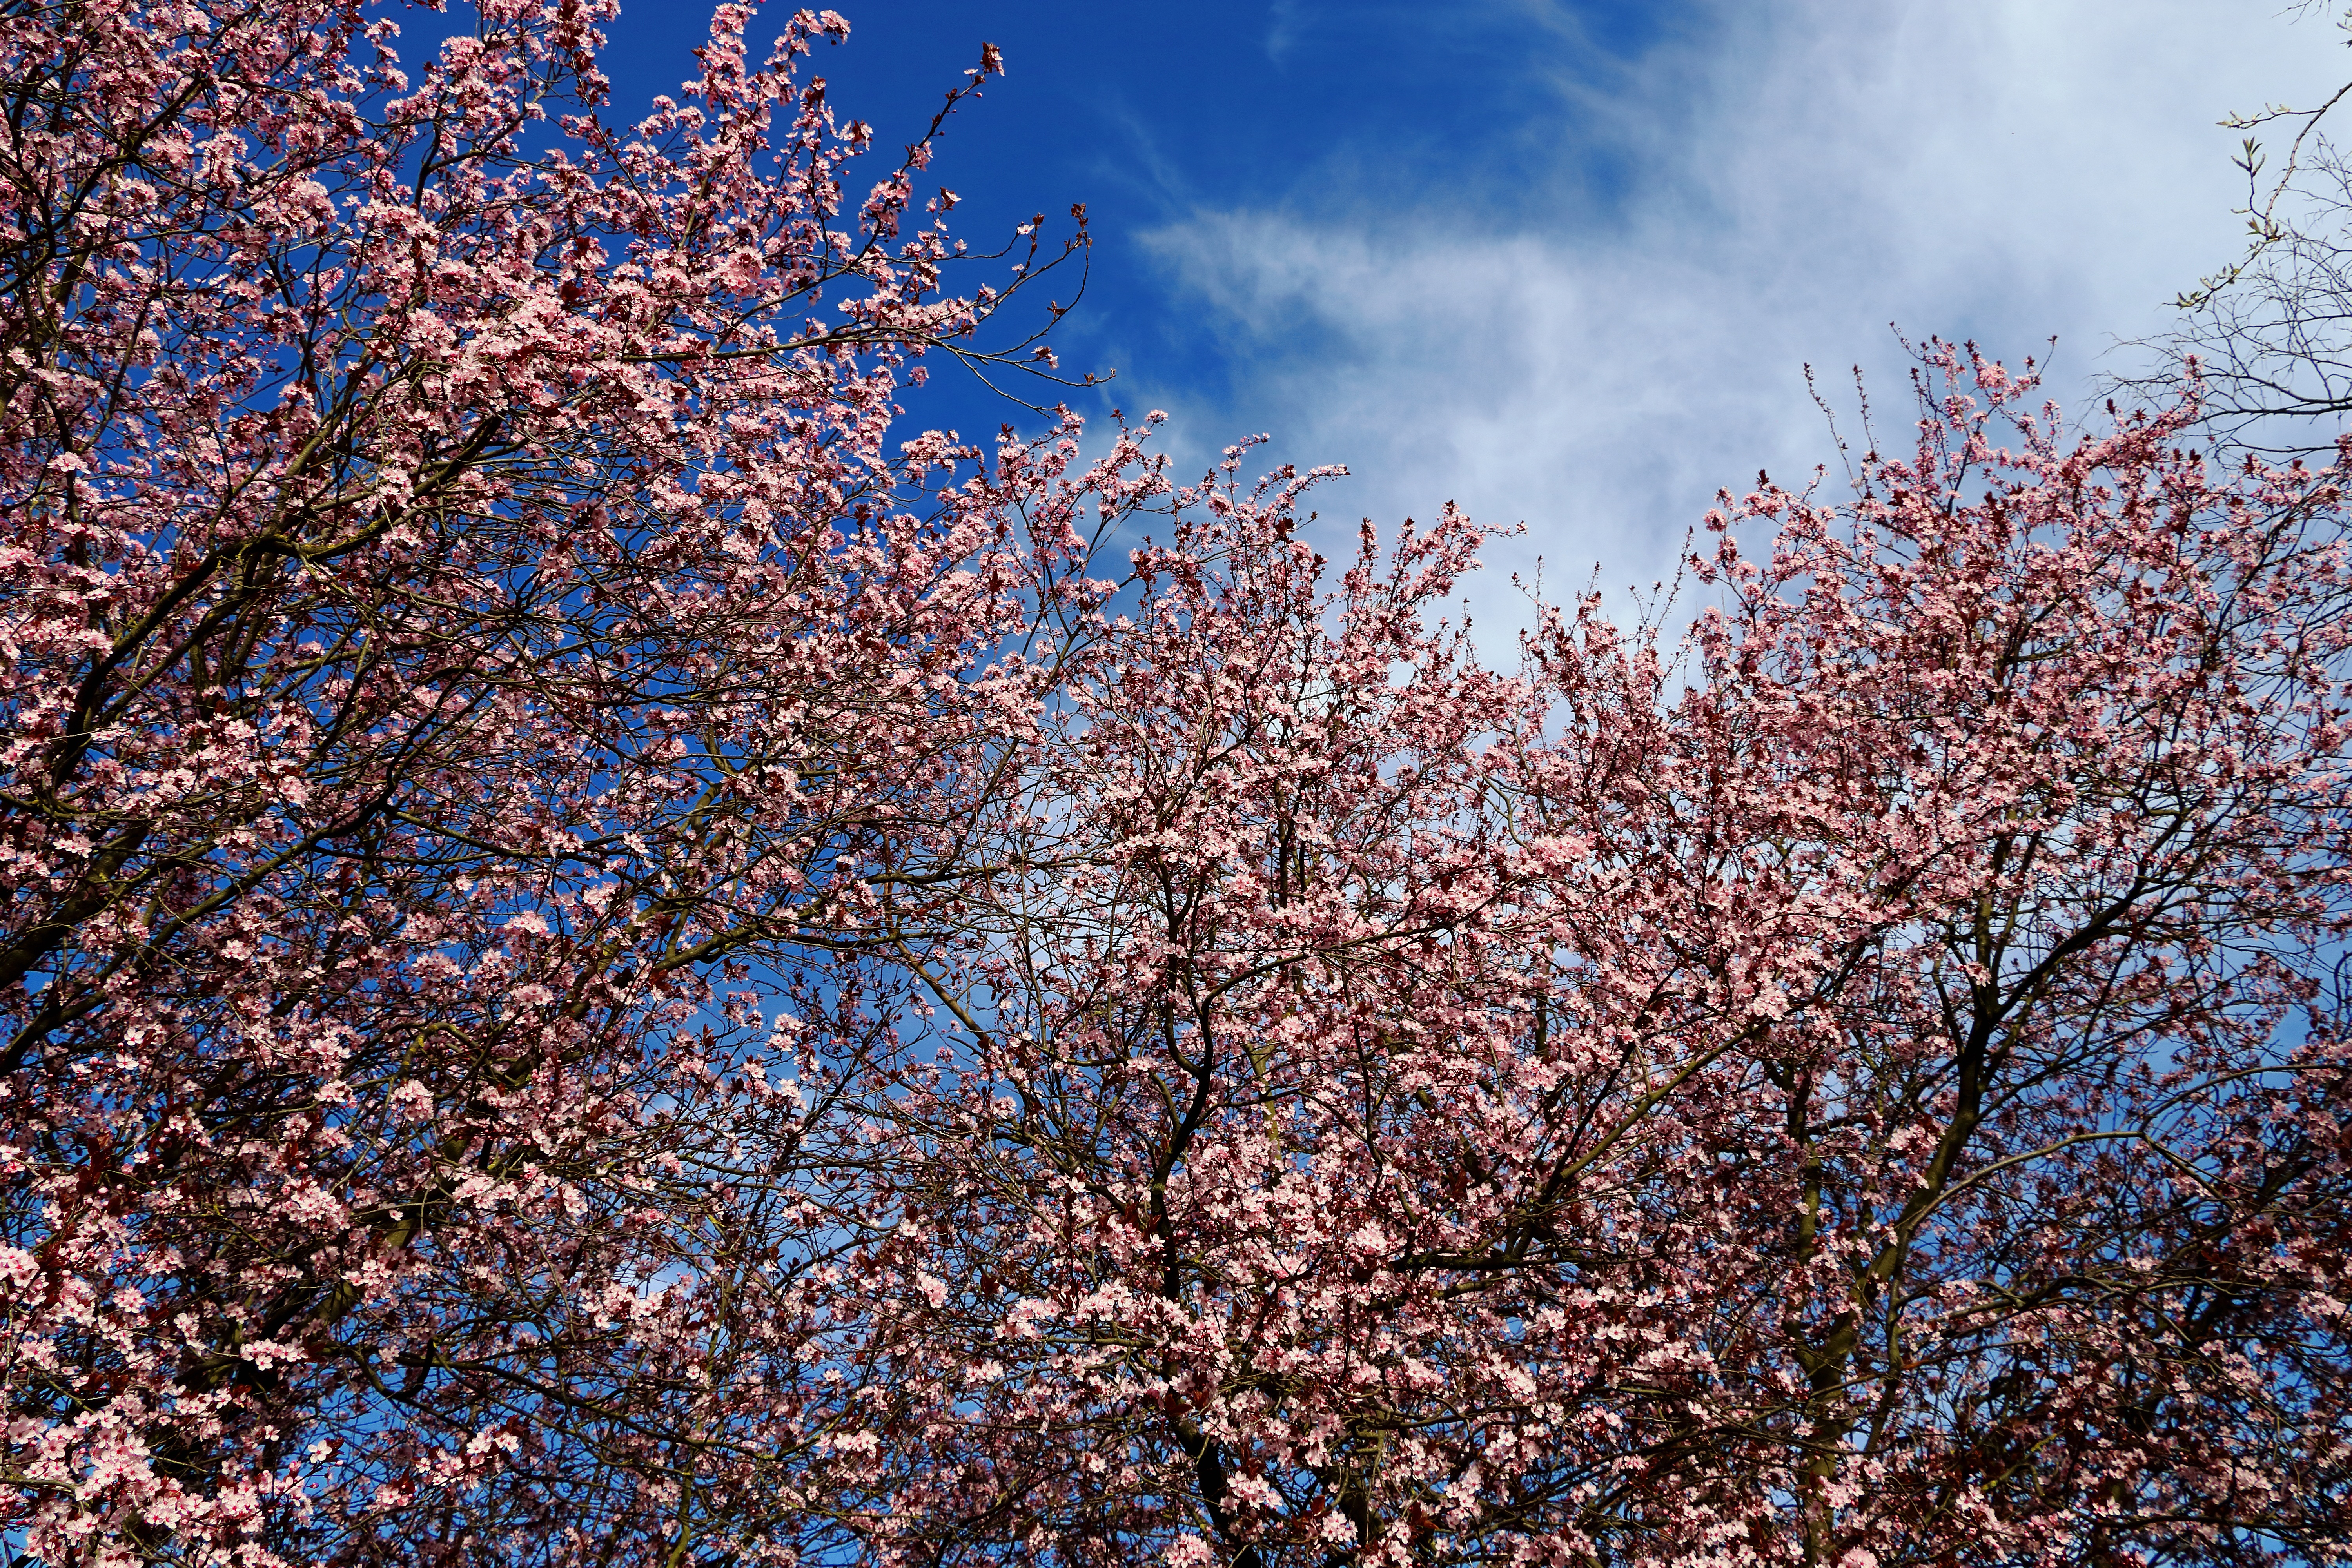
tree, nature, branch, blossom, winter, plant, sky, sunlight, leaf, flower, bloom, frost, spring, autumn, pink, flora, season, cherry blossom, japanese cherry trees, spring flower, japanese cherry, japanese flowering cherry, ornamental cherry, woody plant